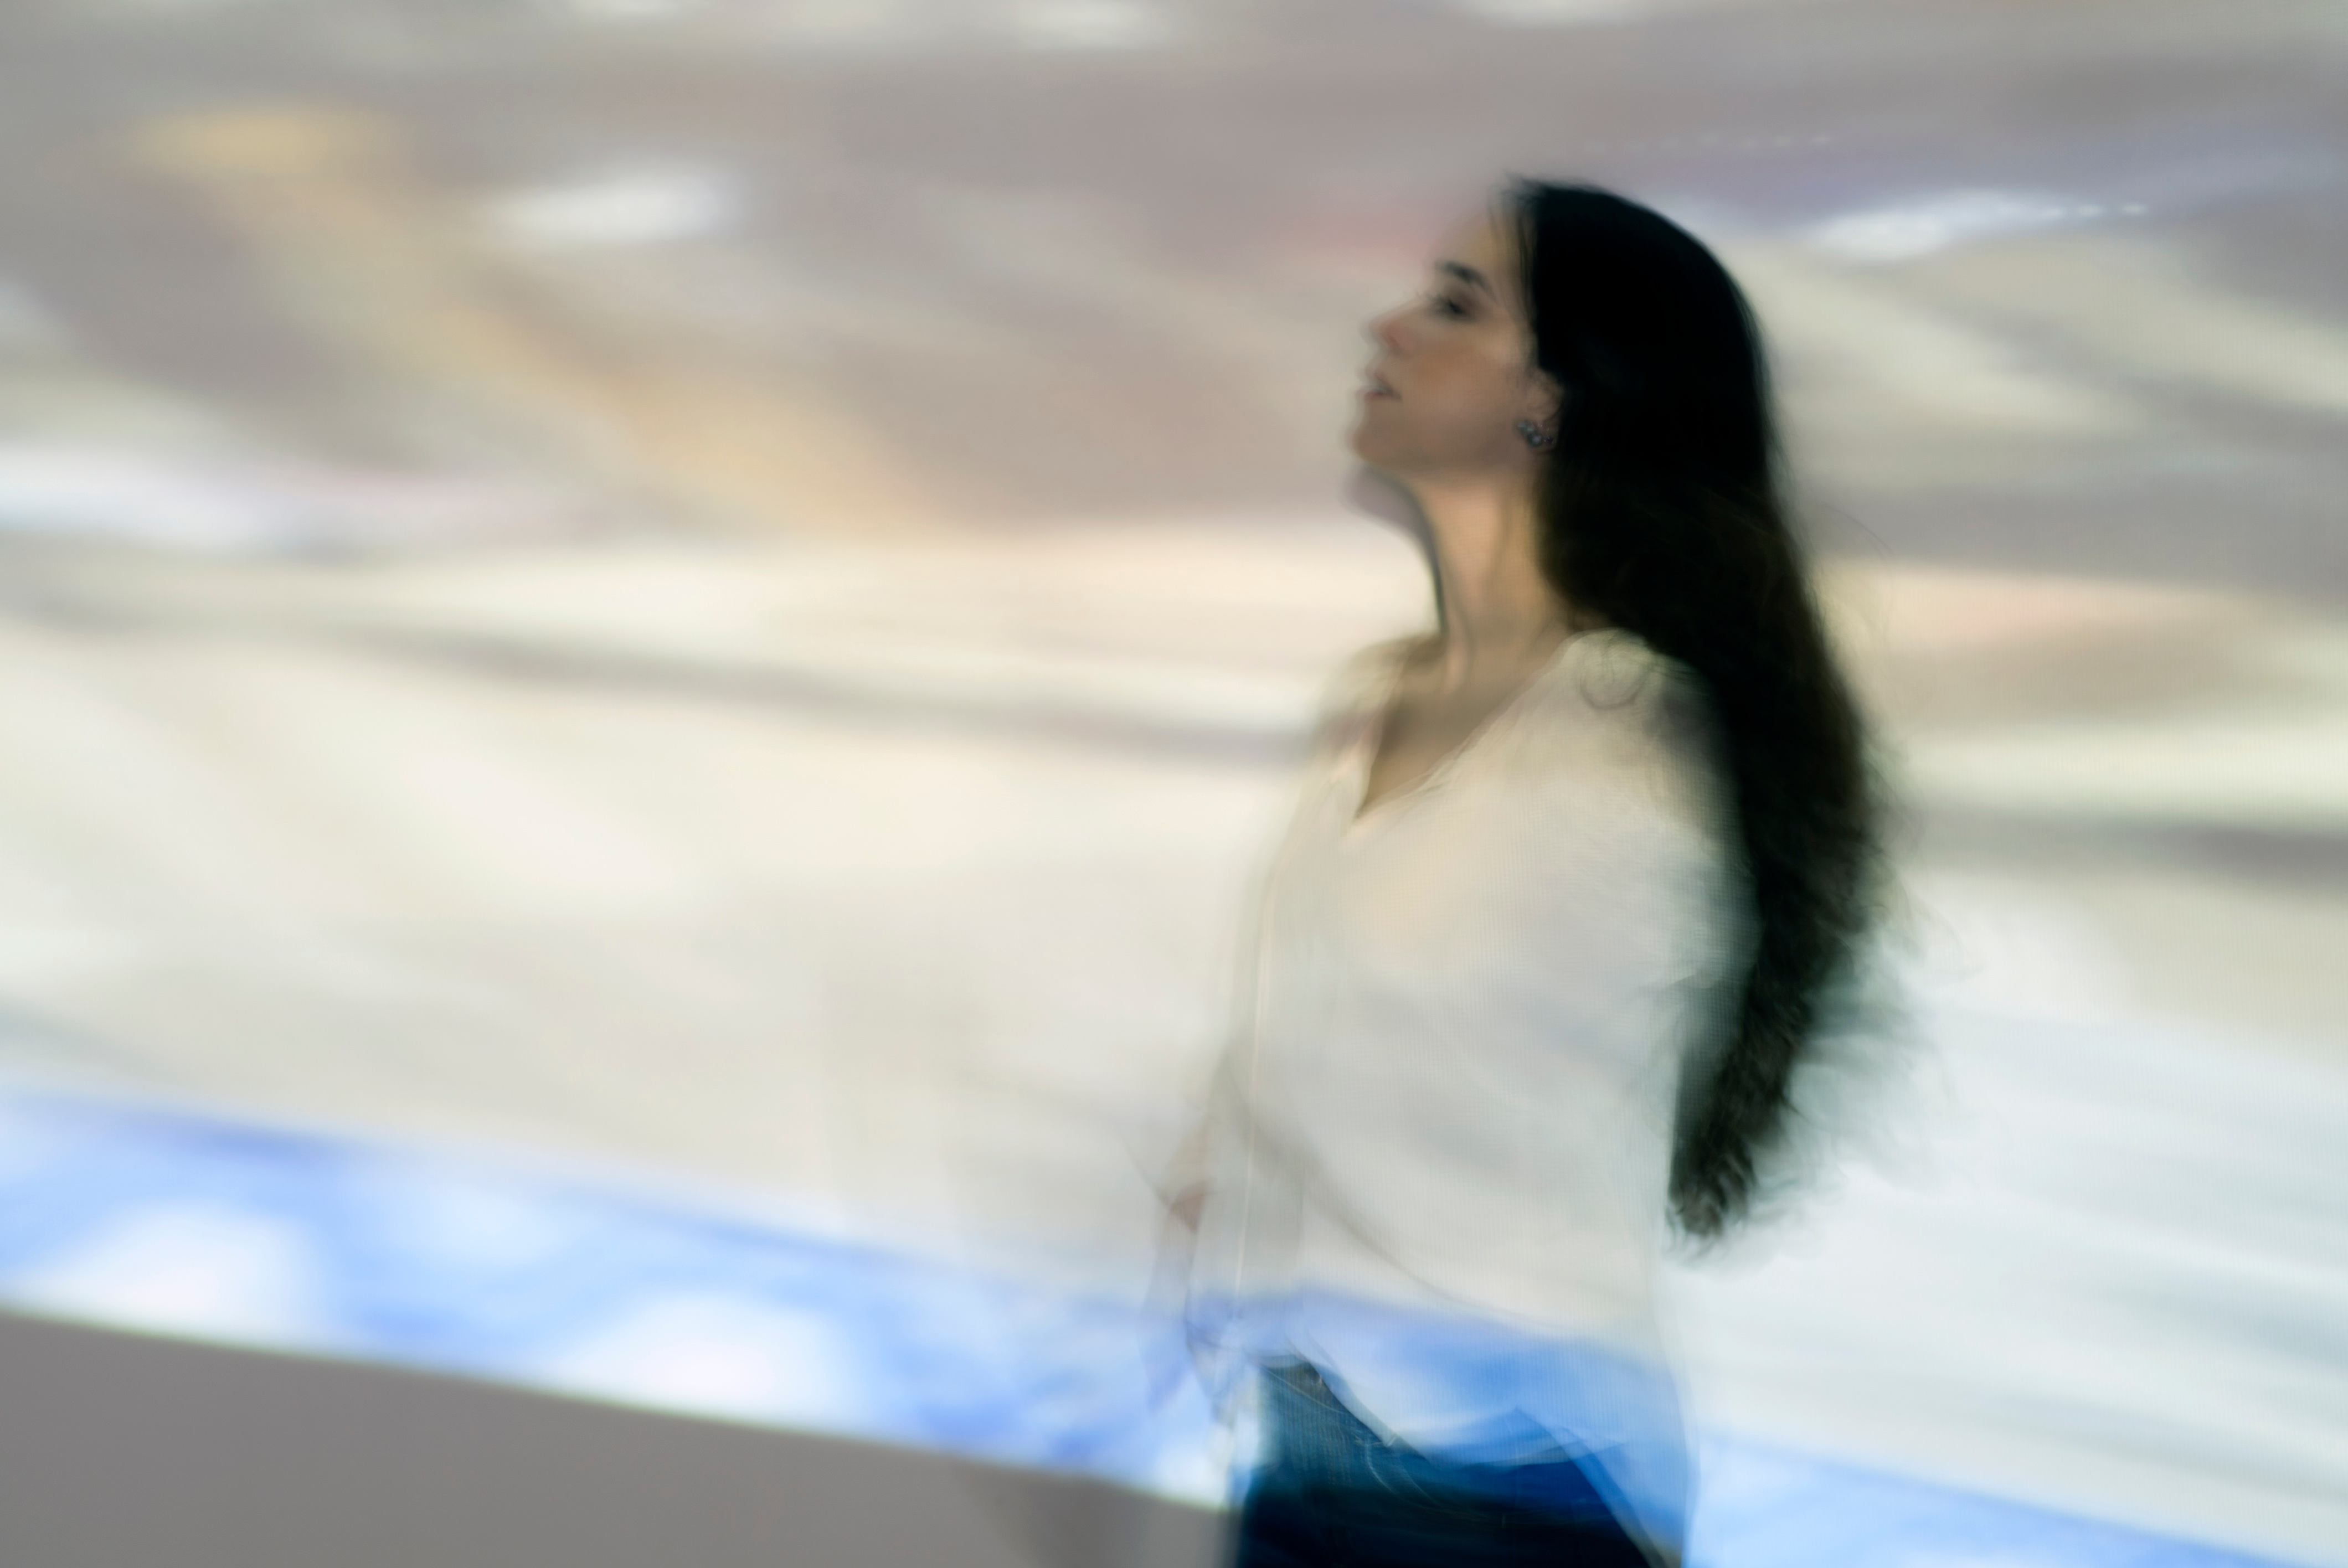
winter sport, interaction, ice skating